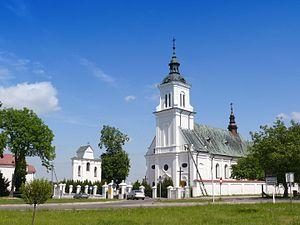
Kijany est un village polonais de la gmina de Spiczyn dans le powiat de Łęczna de la voïvodie de Lublin dans l'est de la Pologne.